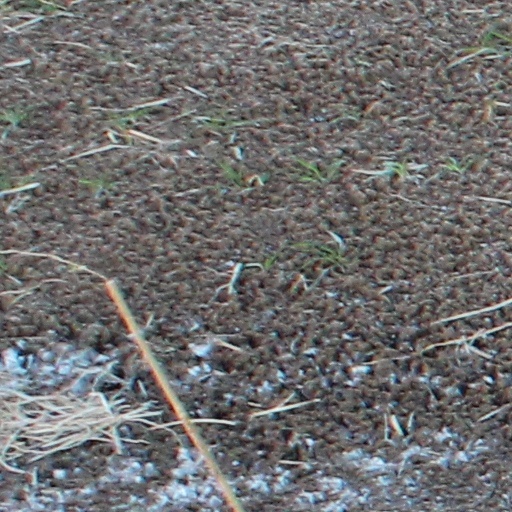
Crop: wheat